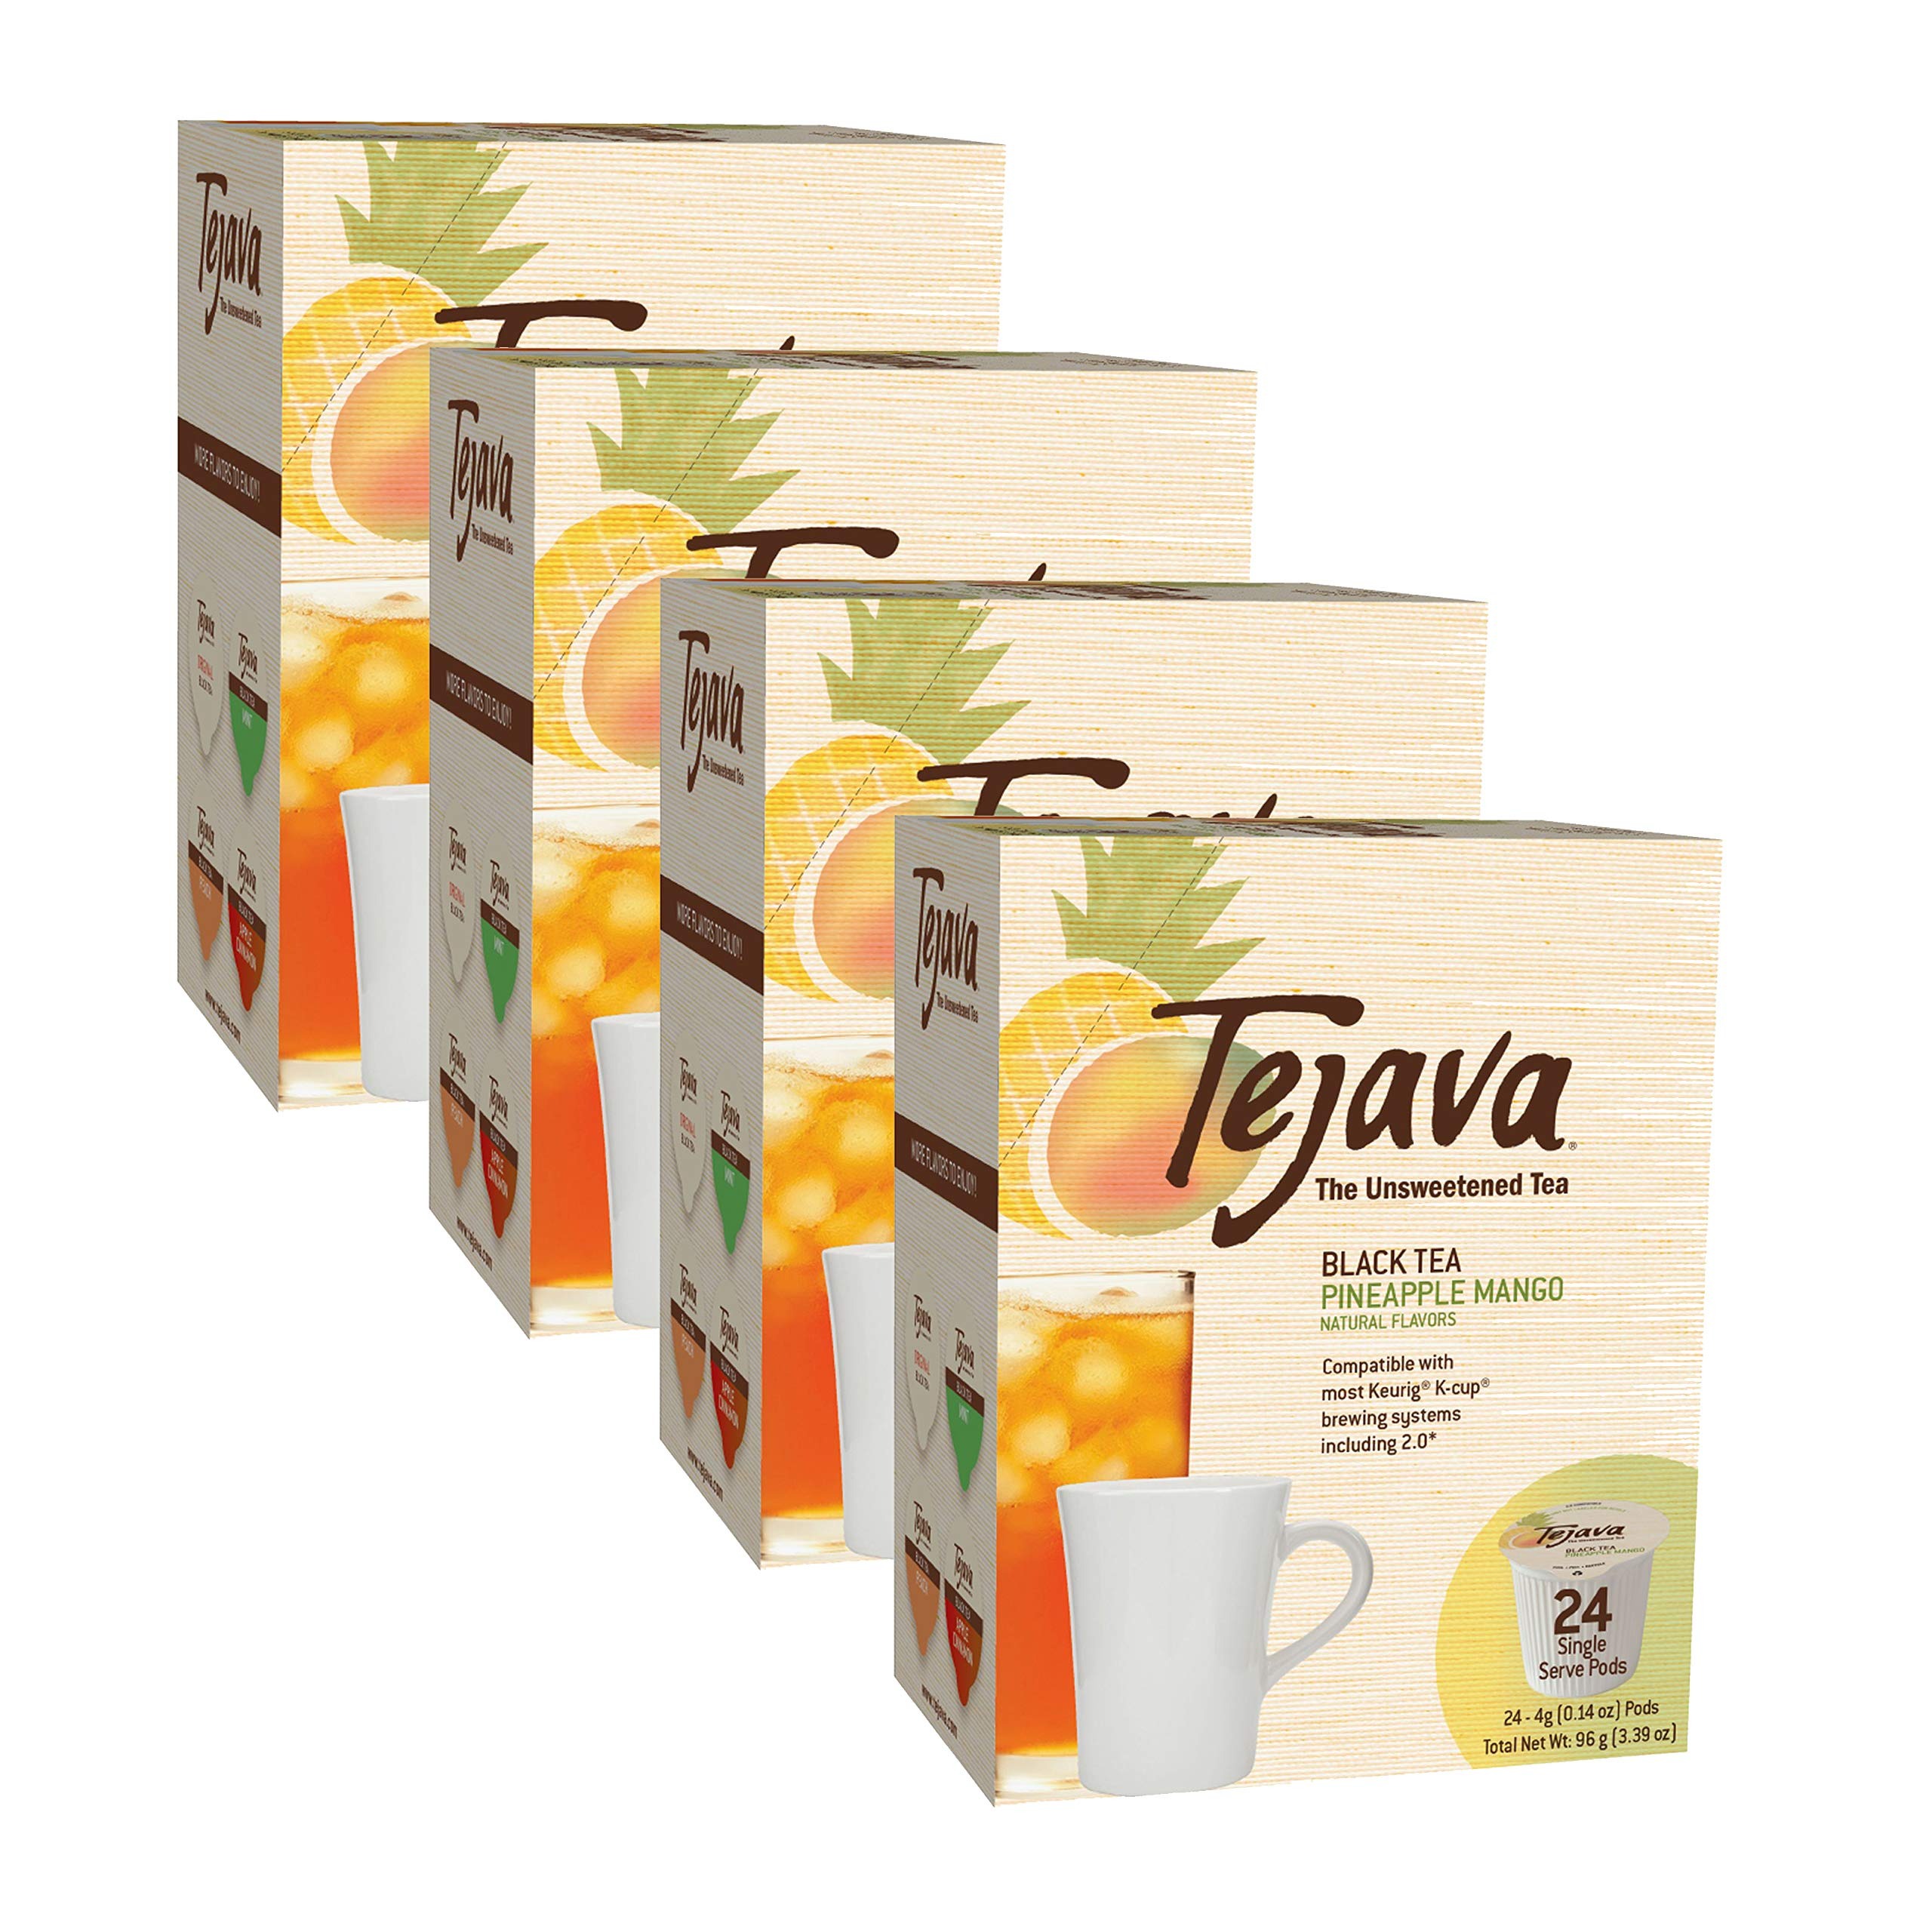
Item Name: Tejava Pineapple Mango Black Iced Tea Pods, 96 Pack Single Serve Cups, Keurig K-Cup Compatible, Hot or Cold, Unsweetened, Non-GMO, Kosher, No Sugar or Sweeteners, No calories, No Preservatives
Bullet Point 1: 96 Count (4x - 24ct boxes) unsweetened black tea with Pineapple Mango flavor Tea Pods
Bullet Point 2: Compatible with most Keurig K-cup brewing systems including 2.0
Bullet Point 3: Our pineapple mango tea pods are a tropical blend of pineapple and mango flavor combined with black tea from our award-winning Tejava Tea leaves from the island of Java and can be enjoyed as hot tea or as iced tea – whichever you prefer
Bullet Point 4: Our pods are BPA free and 100% recyclable, No sugar, No sweeteners, No preservatives, No calories
Bullet Point 5: INGREDIENTS: Tea Leaves, Natural Flavors
Value: 96.0
Unit: Count

Price: 24.99